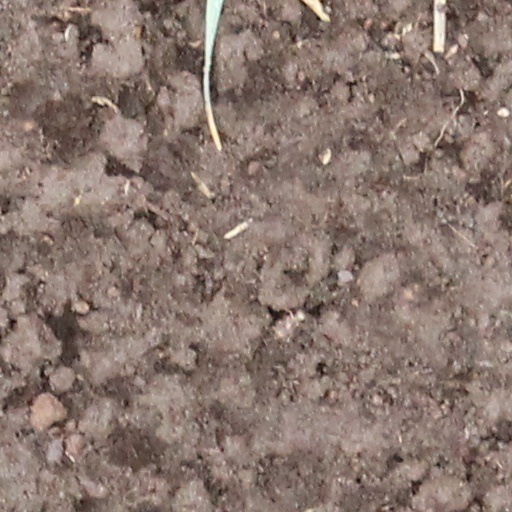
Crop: wheat